Culture of Reading, Berkshire

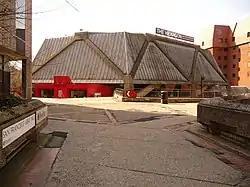
The Hexagon viewed from San Francisco Libre Walk

Perhaps the most notable home-grown artist is Mike Oldfield of "Tubular Bells" fame. Slowdive, The Cooper Temple Clause, Stuart Price, Morning Runner, My Luminaries, Does It Offend You, Yeah?, OK Tokyo, Pete & The Pirates, SixNationState, Blueboy, Pure Reason Revolution, Exit Ten, Sylosis, Malefice, The Arusha Accord, Bennet and Mr Fogg have had some degree of success. Left-field experimental pop band Lemon Kittens also started life there in the late 1970s, and 60s folk-blues artist turned avant-gardist Mike Cooper also. David Byron, first and most famous singer of hard rock band Uriah Heep, lived his last years in Reading before he died in 1985. The Chemical Brothers attended Reading Blue Coat school. Lead singer of 'odd-pop' group The Hoosiers Irwin Sparkes is from Woodley. He supports Reading F.C. and in the music video for The Hoosiers' song "Goodbye Mr. A", he can be seen playing as the team on a football game. Rock singer Nathan James, finalist from Andrew Lloyd Webber musical theatre revival search show "Superstar", is from Sonning-on-Thames in Berkshire.